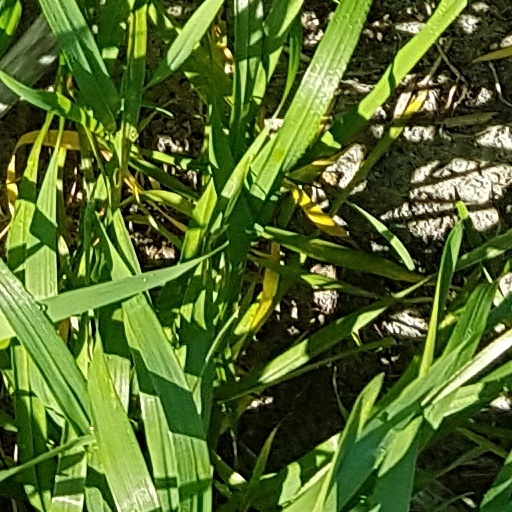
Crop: wheat